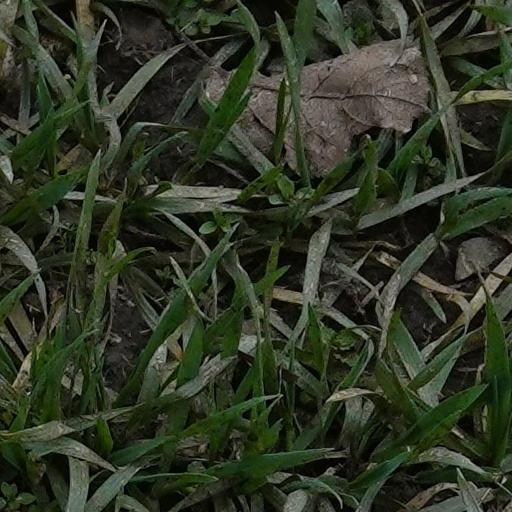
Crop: wheat